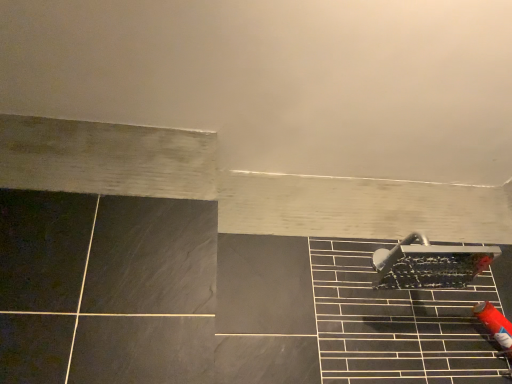
Question: From a real-world perspective, locate the ceramic tile directly beneath the satin nickel showerhead at lower right. Please provide its 2D coordinates.
Answer: [(0.775, 0.844)]